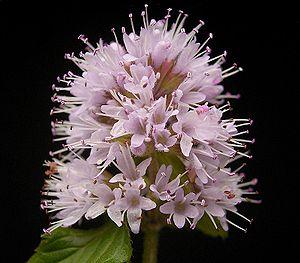
La Menthe aquatique est une espèce de plante herbacée vivace de la famille des Lamiacées. C'est une plante de berge ou semi-aquatique, originaire d'Europe, d'Afrique du Nord, du Proche-Orient et du Caucase.